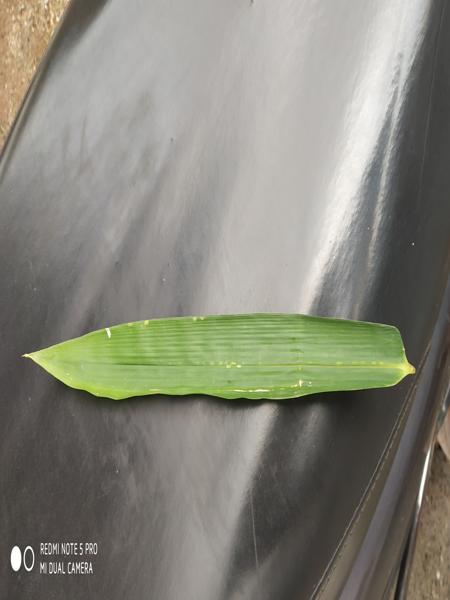
Plant: Bamboo